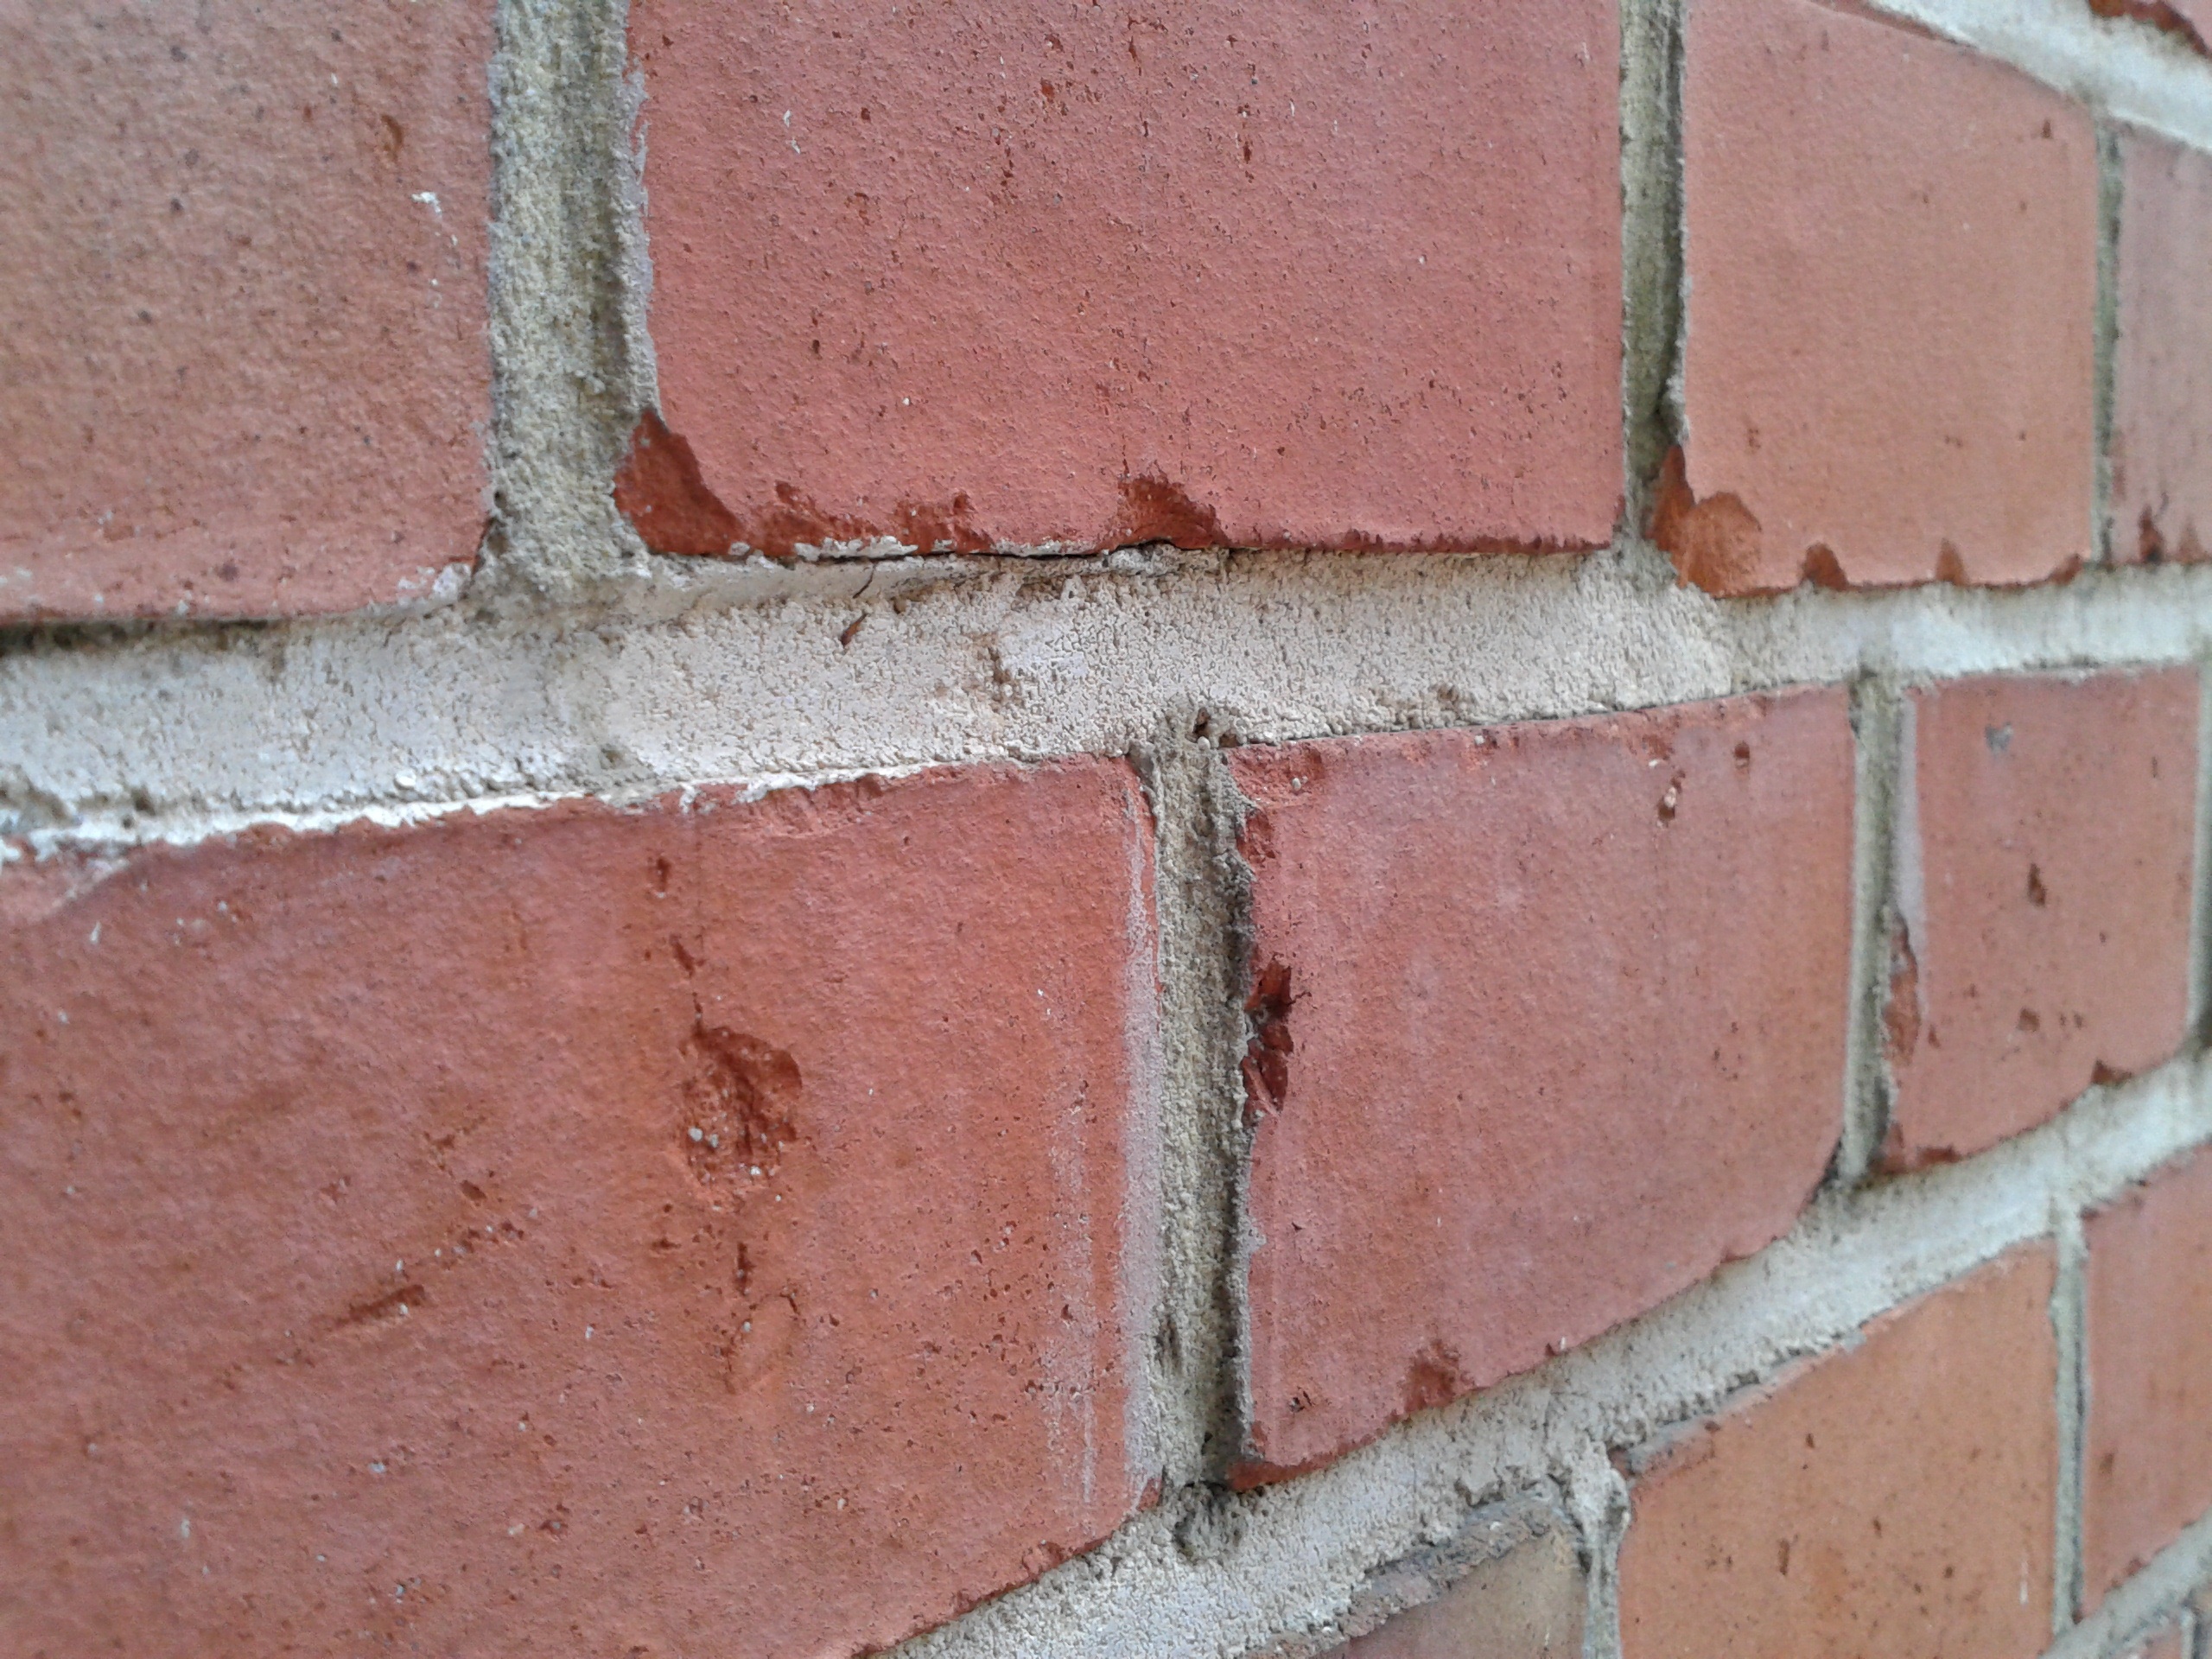
floor, wall, red, soil, brick, material, brickwork